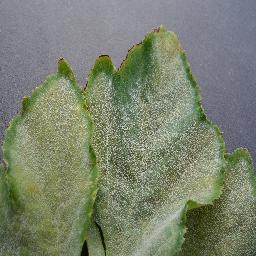
Label: Squash___Powdery_mildew